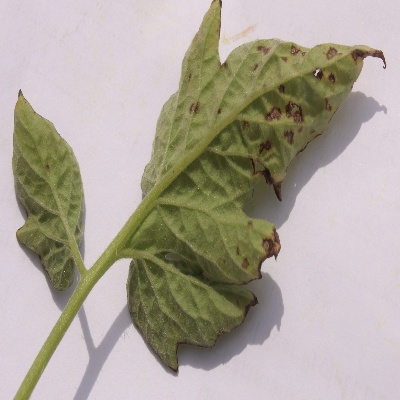
Crop: Tomato
Condition: septoria leaf spot